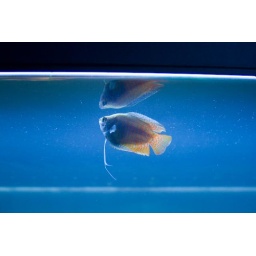
The first day of fish in the new tank, male and female gourami.